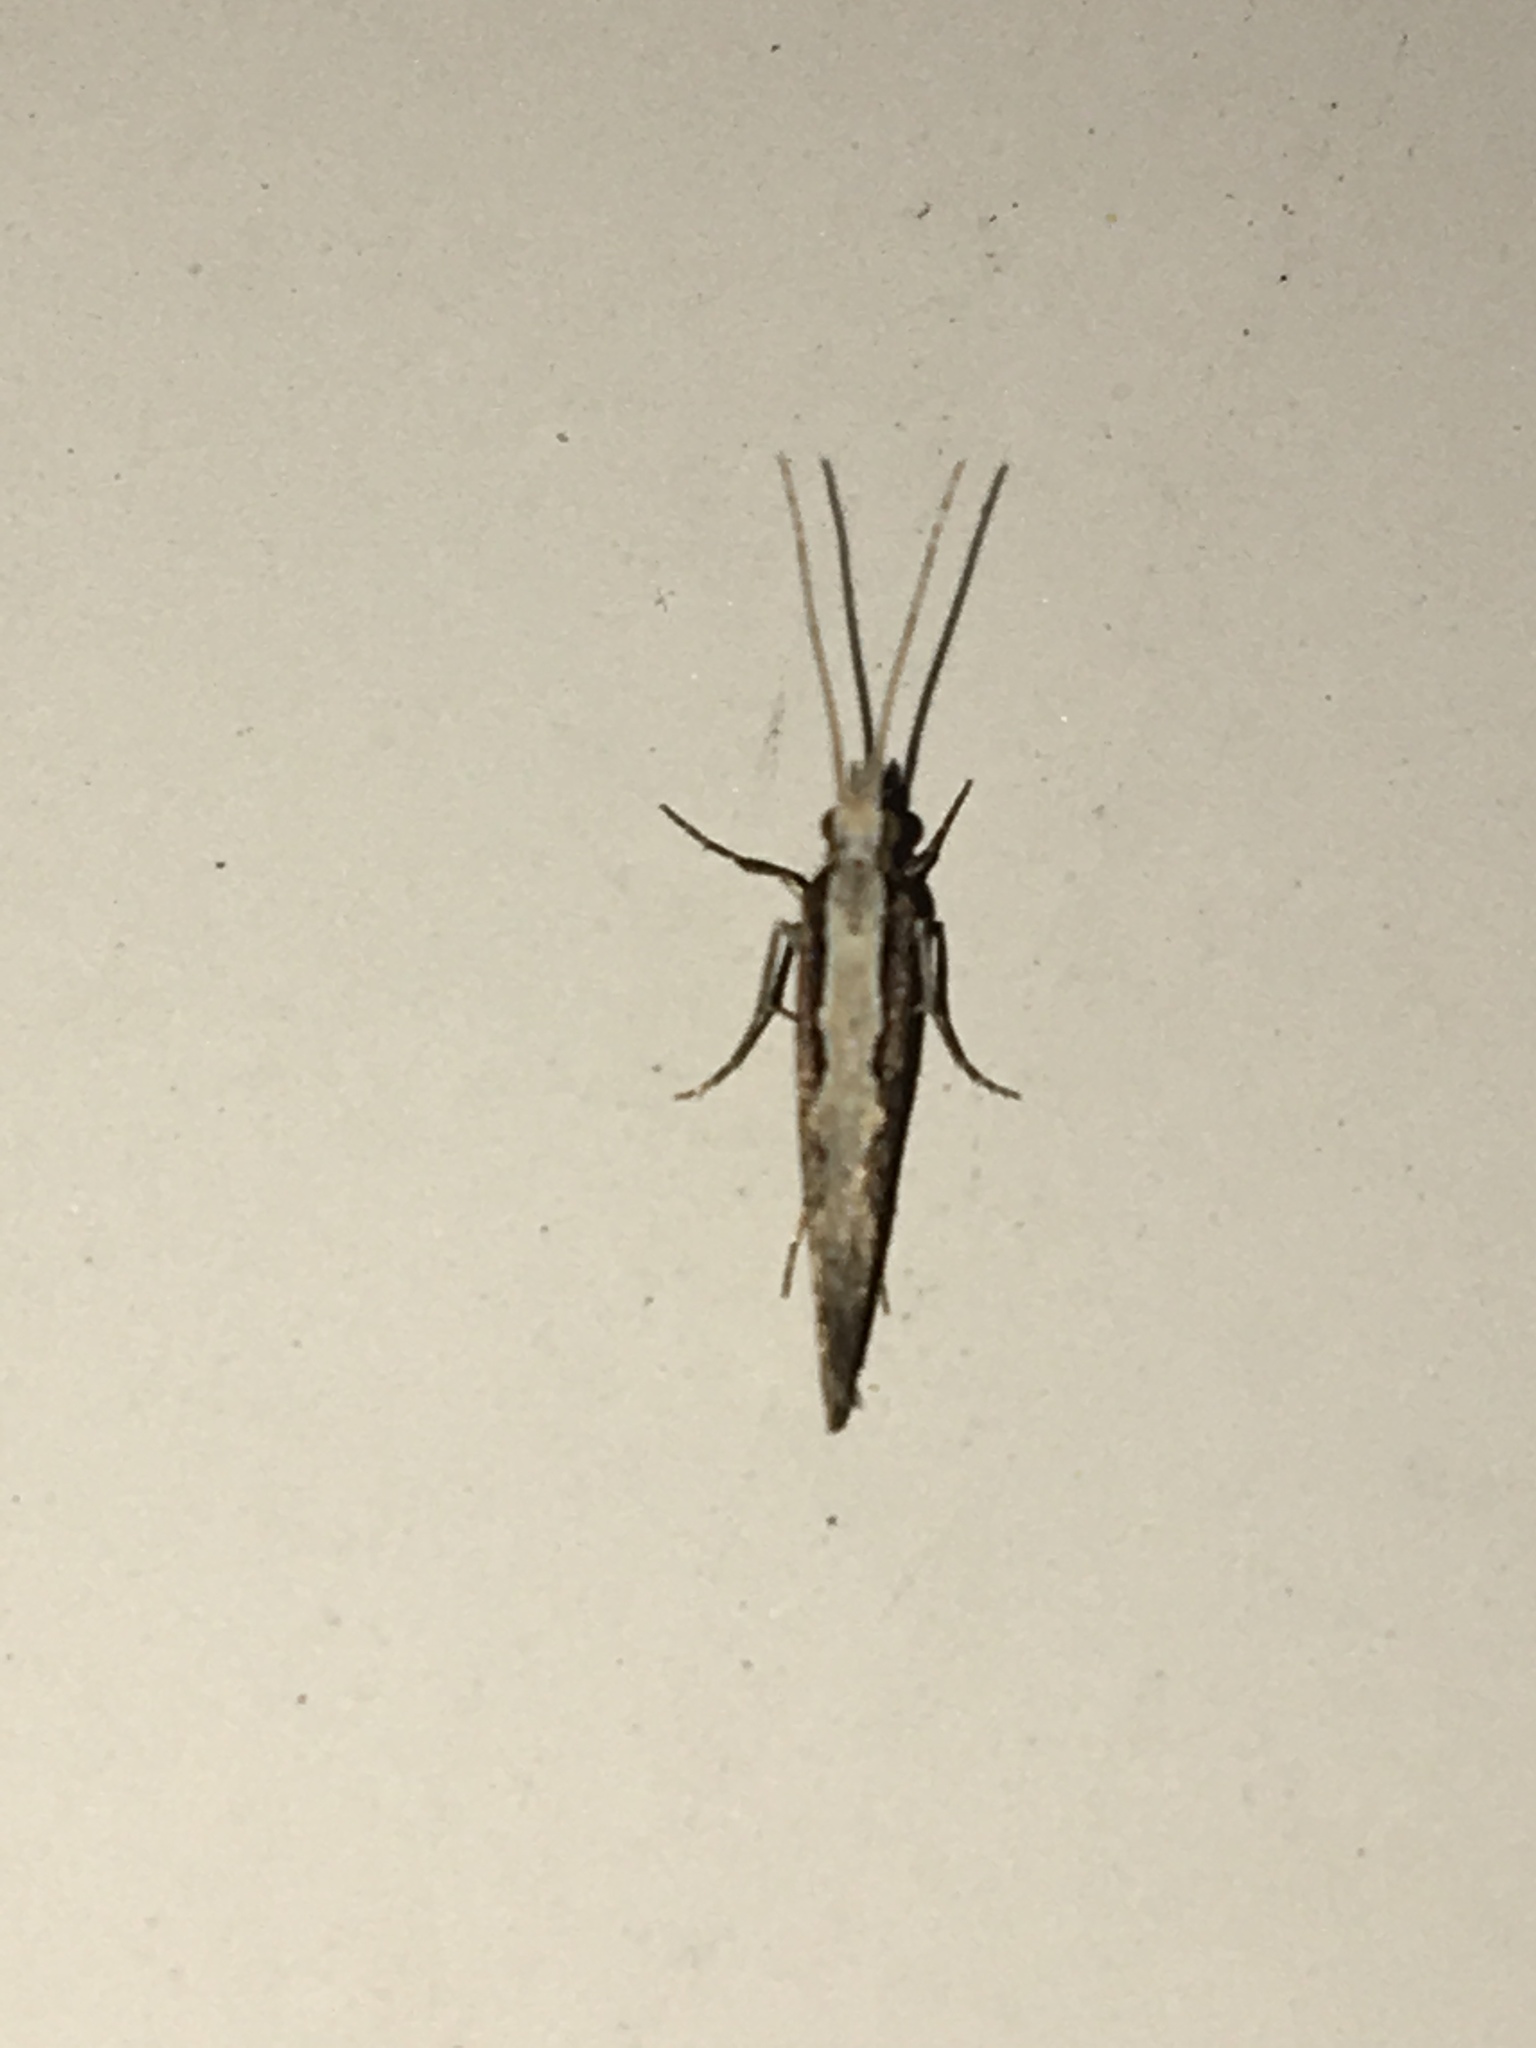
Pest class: diamondback_moth